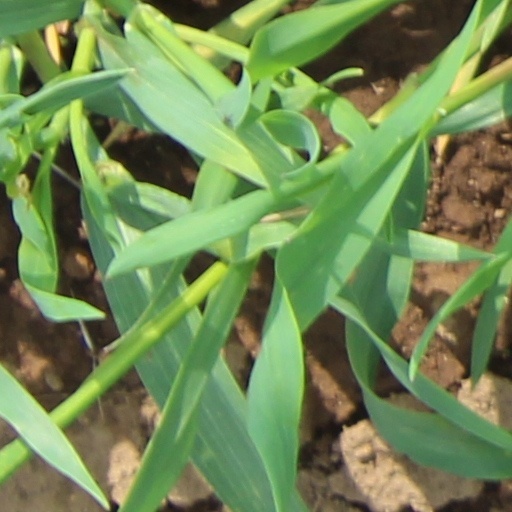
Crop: wheat